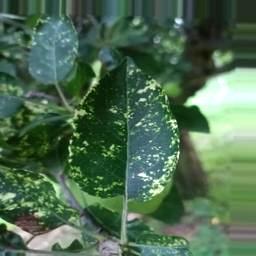
Label: Apple_Mosaic